Central Park (Almaty)

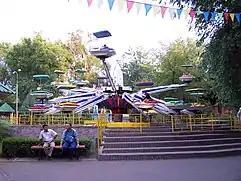
Amusement park venue, 2007

During the Russian Revolution of 1905, laborers and youth organized rallies and gatherings in the park around the logs. In 1918, during the Russian Civil War, the park served as a defensive line for the Red Army. In 1919, the park hosted an "aytysh" (a traditional Kazakh verbal contest) with participants from the city of Aulie-Ata, now known as Taraz. In 2014, a street workout area was added to the park.